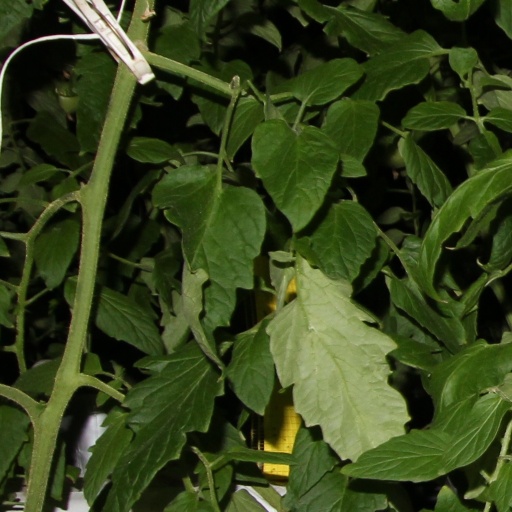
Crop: tomato